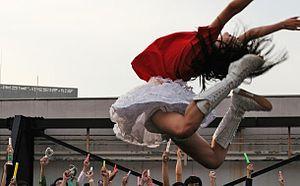
Momoiro Clover Z, ou en abrégé Momoclo, est un groupe féminin de J-pop et pop punk japonais. Le groupe est composé d'idoles japonaises ayant commencé leur carrière en mai 2008.